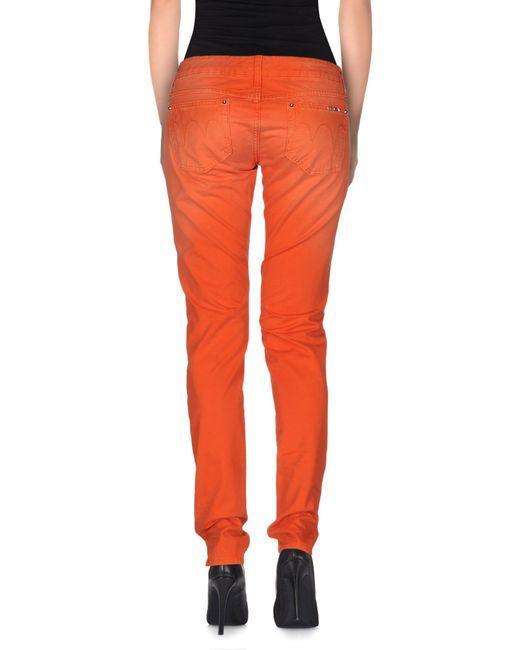
Damen orange Khaki Hosen Freizeitkleidung